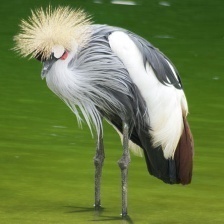
Species: AFRICAN CROWNED CRANE
Scientific name: BALEARICA REGULORUM
ImageNet parent category: crane